Roof tiles

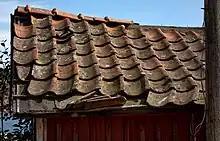
Tiles typical of Scandinavian style in Lahälla, Lysekil Municipality, Sweden

Dating to the 1840s, interlocking tiles are the newest category of roofing tile and one of the widest ranging in appearance. Their distinguishing feature is the presence of a ridge for interlocking with one another. This allows them to provide a high ratio of roof area to number of tiles used. Many distinct profiles fall into this category, such as the "Marseilles", "Ludowici", and "Conosera" patterns.